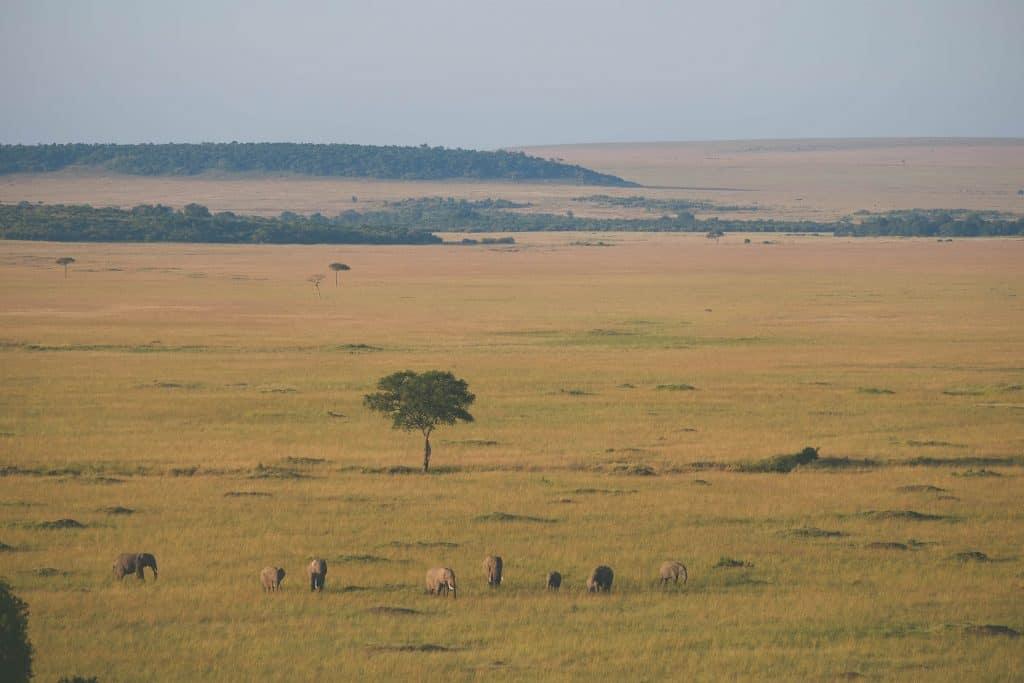
Hili ni pori kubwa, pori hili lenye mandhari ya kuvutia pamoja na wanyama kama tembo. Pori hilo lina miti michache pamoja na nyasi nyingi.